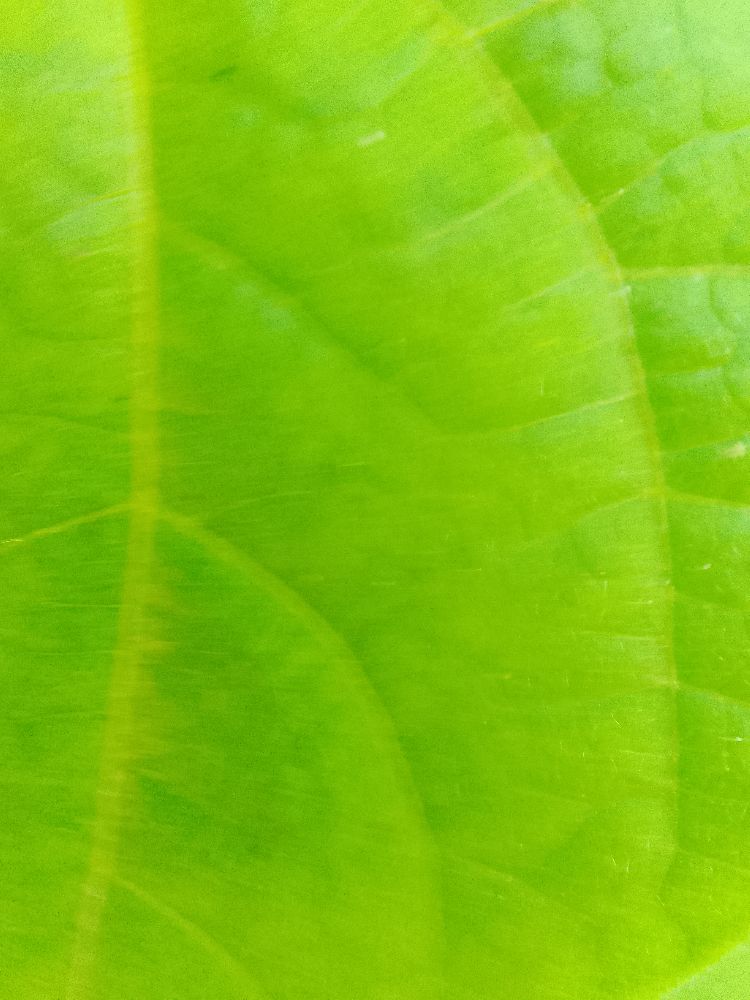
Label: healthy